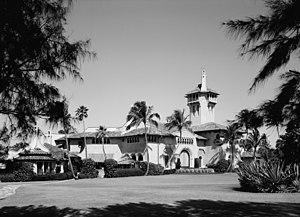
Edward F. Hutton était un financier américain et le cofondateur de la société de courtage E. F. Hutton & Co.
Joseph Urban est un architecte, illustrateur et décorateur de théâtre autrichien devenu américain.
Les National Historic Landmarks de Floride sont les sites historiques d'intérêt national de l'État de Floride au sud-est des États-Unis.
Mar-a-Lago est une résidence et un site historique national américain situé à Palm Beach, en Floride. La villa est construite de 1924 à 1927 sur une commande de Marjorie Merriweather Post.
Marjorie Merriweather Post est une femme d'affaires américaine, socialite, philanthrope et propriétaire de General Foods. Elle utilise une grande partie de sa fortune pour collectionner des œuvres d'art, en particulier de l'art russe pré-révolutionnaire, dont une grande partie est aujourd'hui exposée au Hillwood Estate, Museum & Gardens, le musée qui est sa propriété à Washington, D.C. Elle est également connue pour son manoir, Mar-a-Lago, à Palm Beach, en Floride, qui, après sa mort, devient désormais un centre de villégiature appartenant au président des États-Unis, Donald Trump.